Debutante

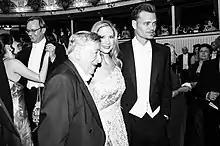
Some attendees of the 2013 Vienna Opera Ball

Vienna, Austria, maintains the most active formal ball season in the world. From 1 January to 1 March, no fewer than 28 formal balls, with a huge variety of hosts, are held in Vienna. Many are for specific nationalities, like the Russian Ball or the Serbian Saint Sava ball; social groups like the Hunter's Ball or Verein Grünes Kreuz ball, or trade groups like the Coffee Roasters or Doctors Ball. Some of these balls also have debutantes. However, the two that are best known for their debutantes are the Officer's Ball and the Vienna Opera Ball.